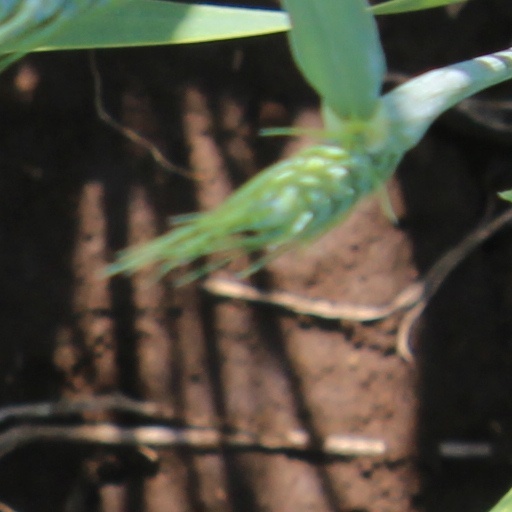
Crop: wheat